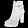
Label: Ankle boot